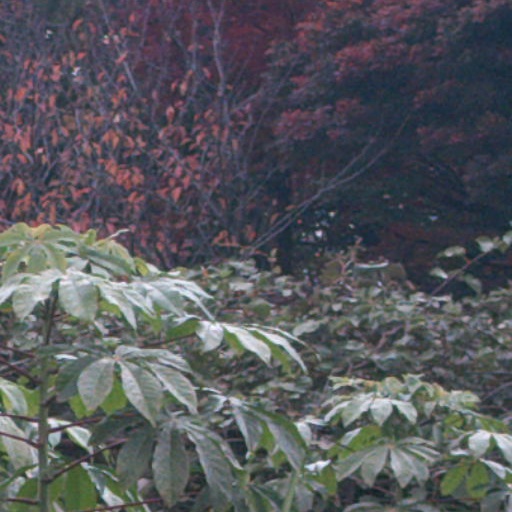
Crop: cassava